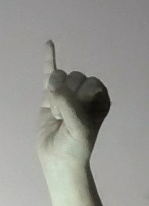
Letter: meem